Frisol (cycling team)

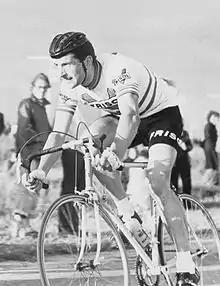
Fedor den Hertog in 1979

Frisol was a Dutch professional cycling team that existed from 1973 to 1977. Its main sponsor was Dutch oil trader Frisol. Its most notable victory was Jan Raas's win of the 1977 Milan–San Remo.